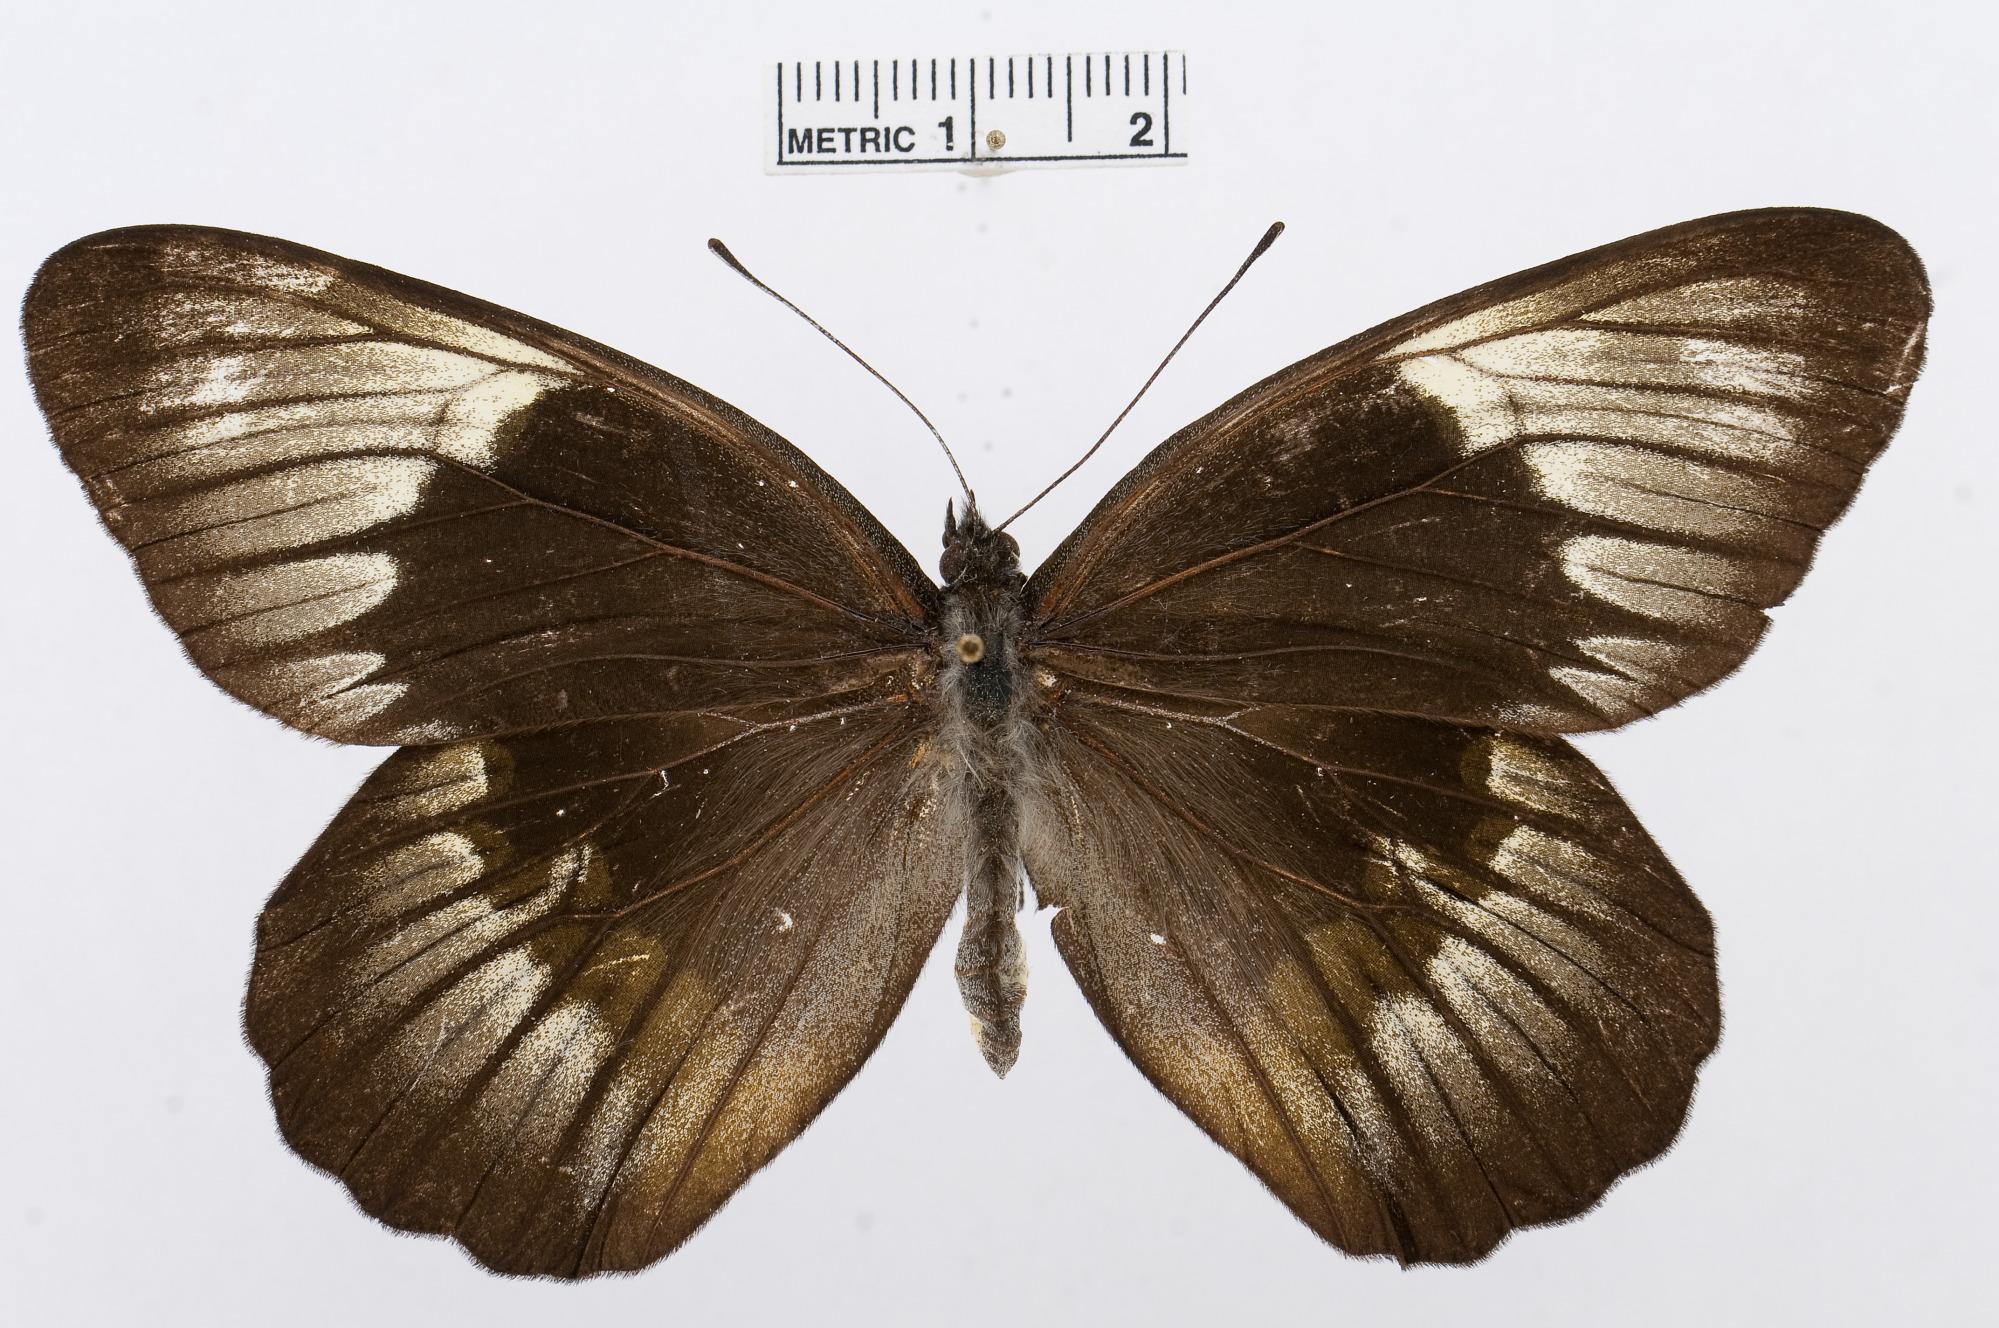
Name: Delias benasu
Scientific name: Delias benasu
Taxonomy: Animalia, Arthropoda, Hexapoda, Insecta, Lepidoptera, Pieridae, Pierinae